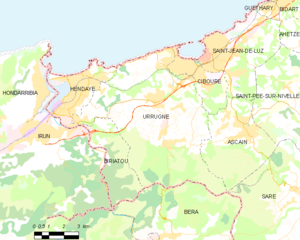
Urrugne est une commune française du Pays basque français, dans le département des Pyrénées-Atlantiques en région Nouvelle-Aquitaine.